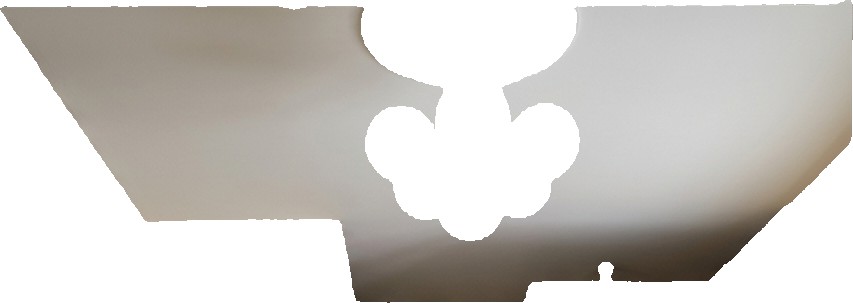
Surface category: ceiling